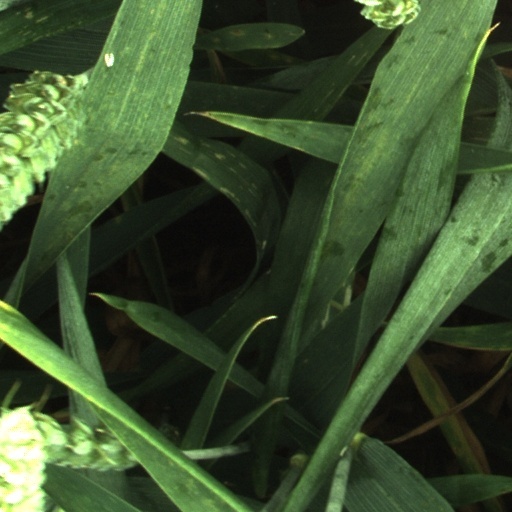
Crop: wheat